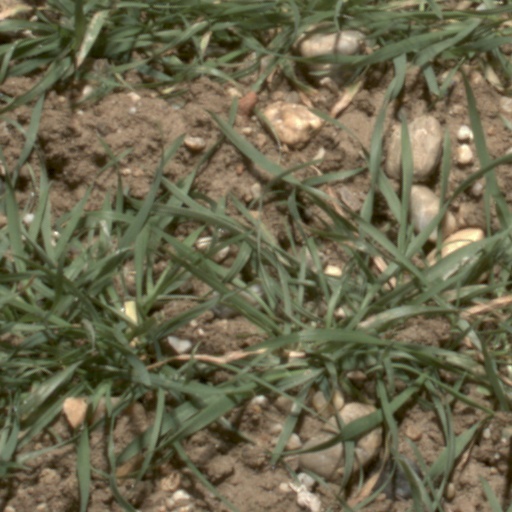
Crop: wheat